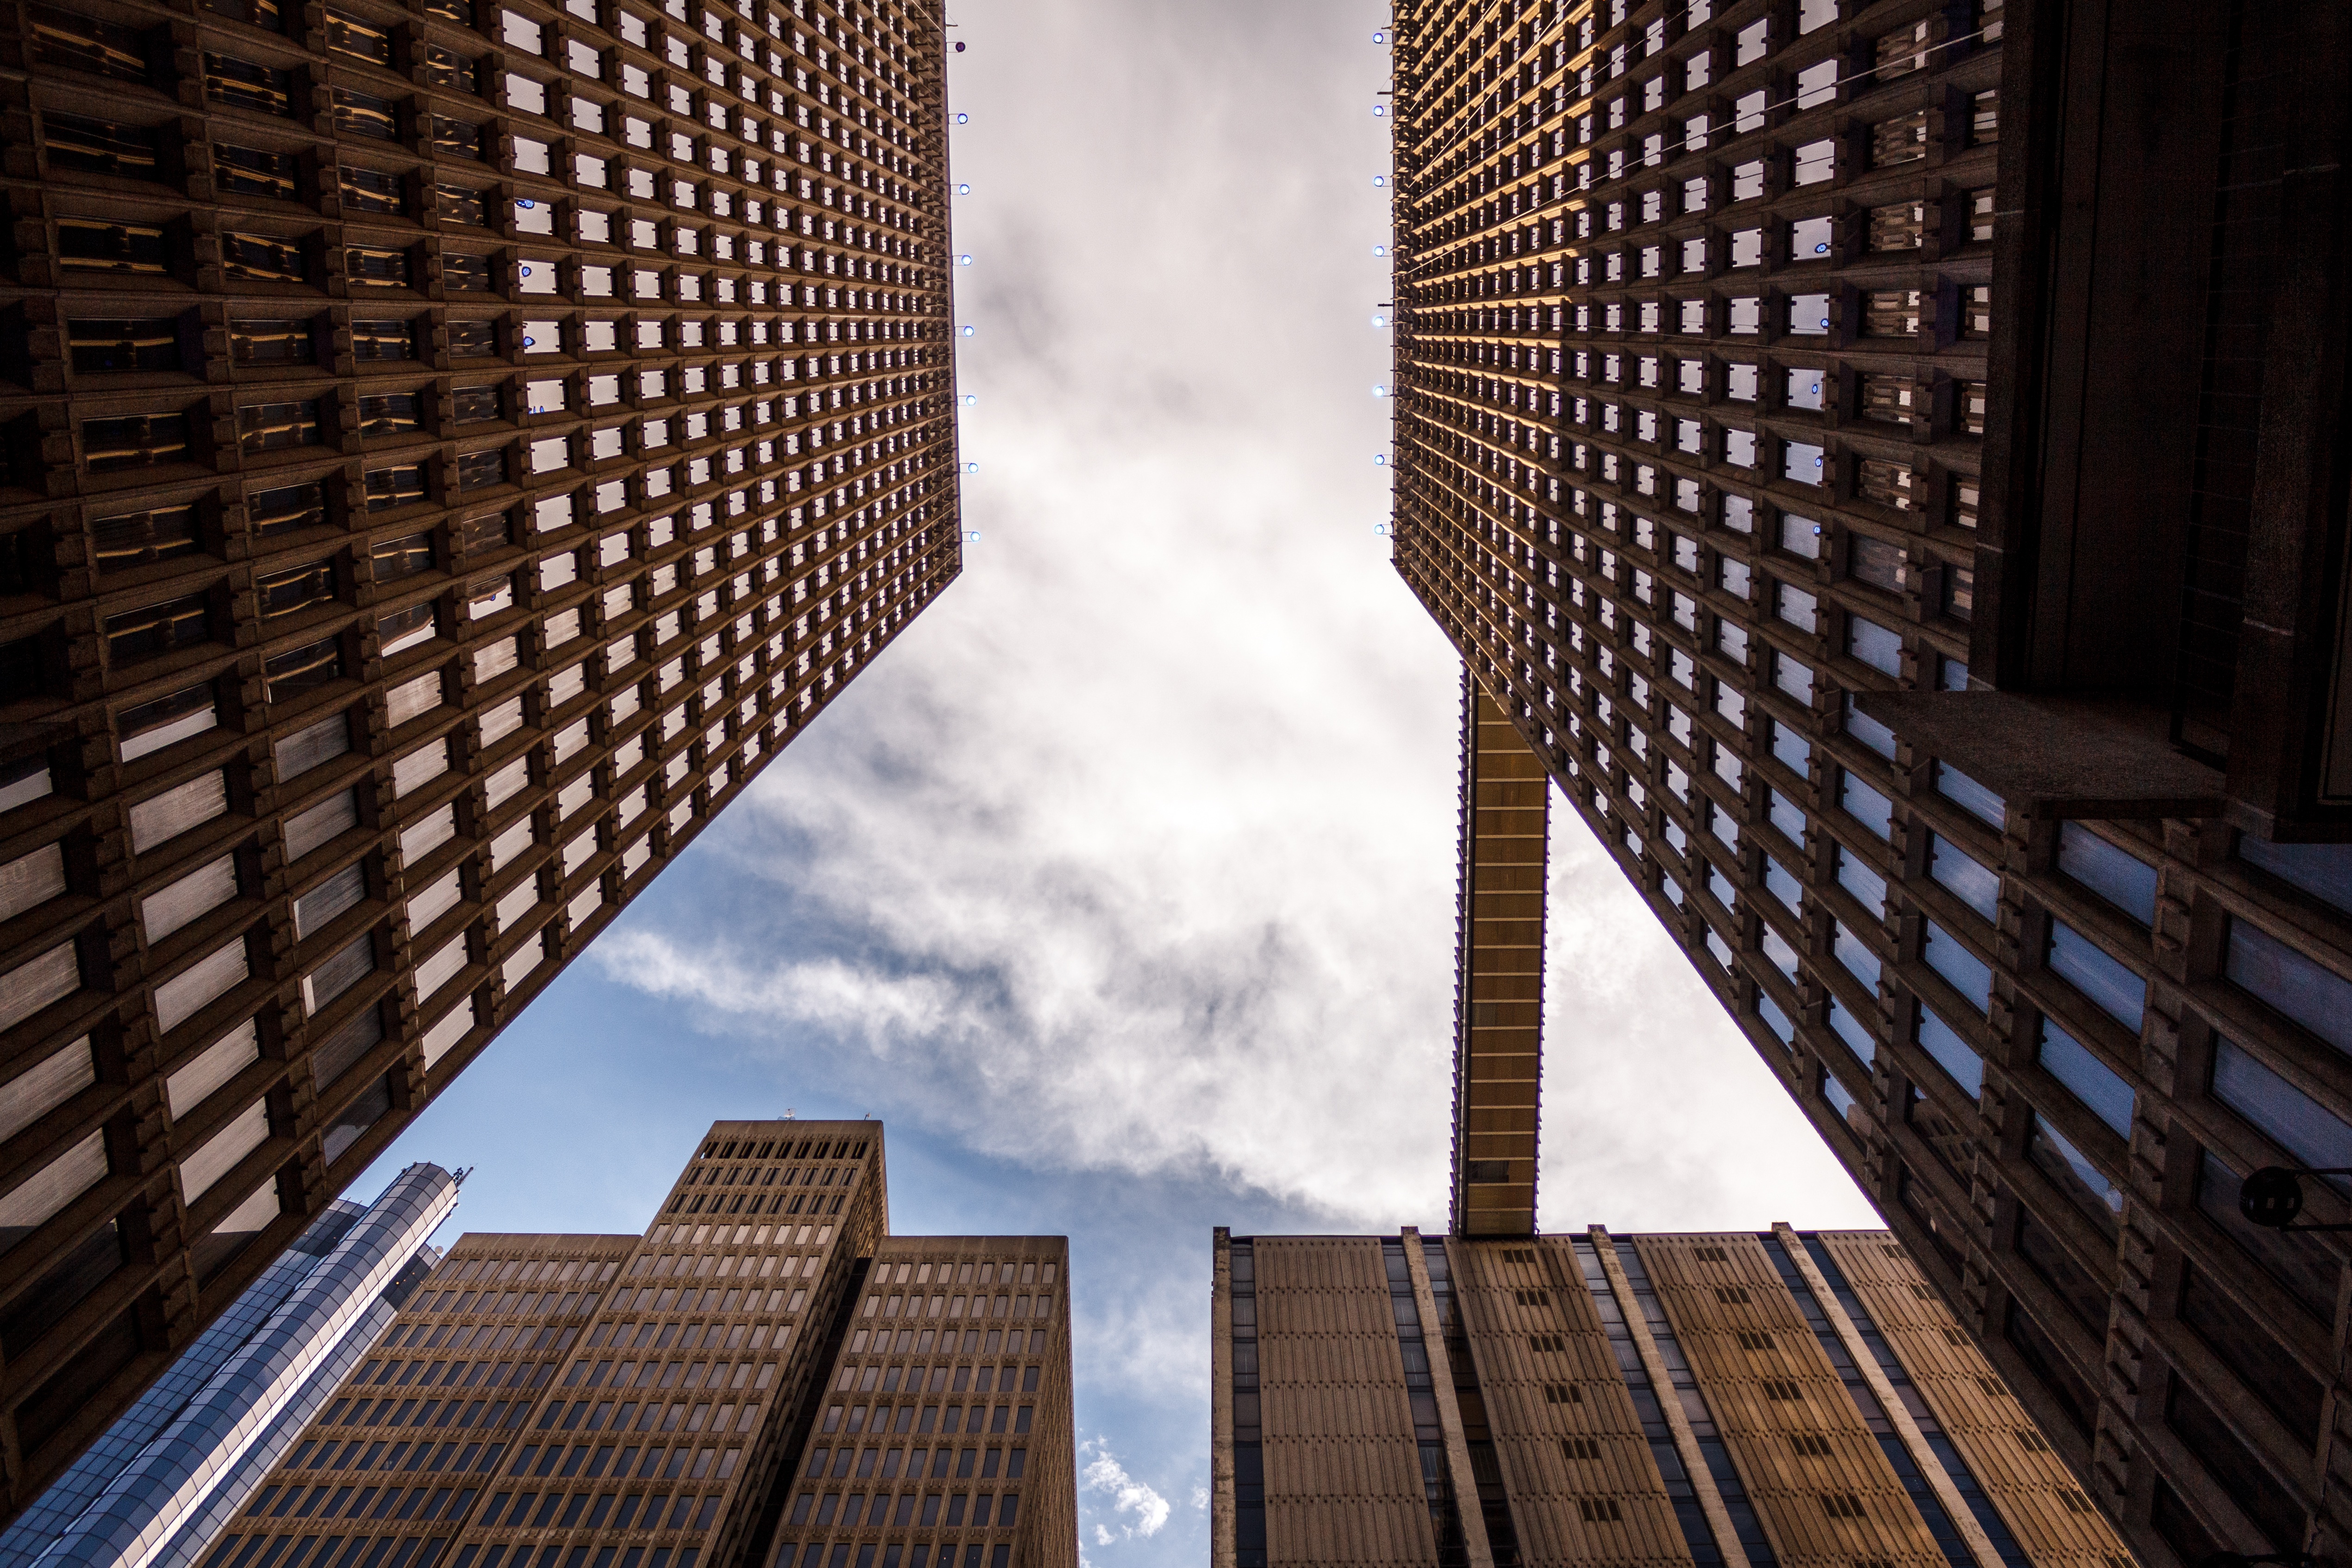
cloud, architecture, window, building, skyscraper, cityscape, downtown, reflection, tower, landmark, facade, tower block, symmetry, shape, metropolis, urban area